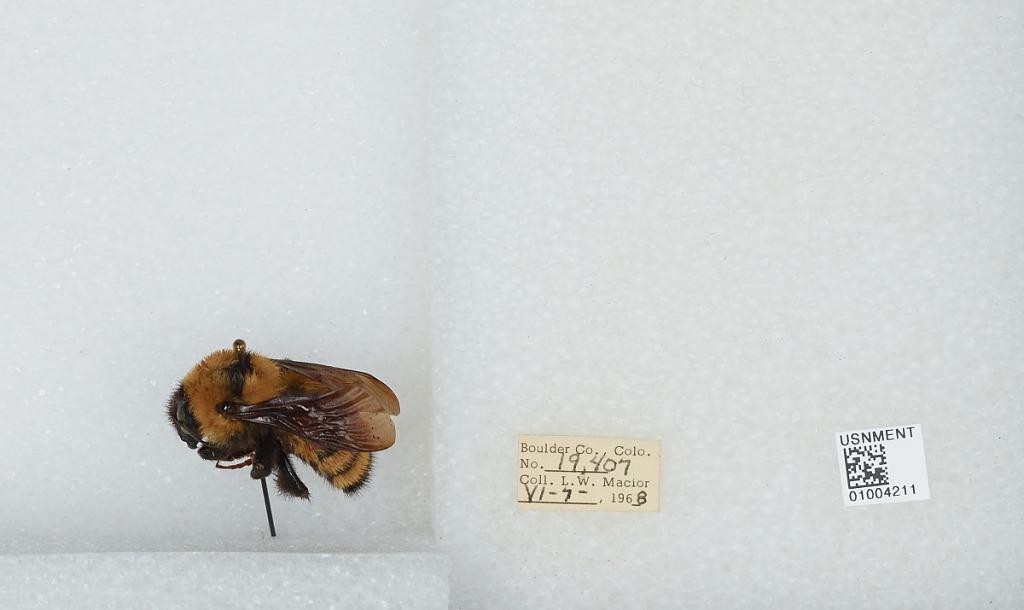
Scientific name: Bombus (Fervidobombus) fervidus fervidus (Fabricius)
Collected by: L. Macior
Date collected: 1968-6-7
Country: United States
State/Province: Colorado
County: Boulder
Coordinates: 40.09, -105.36